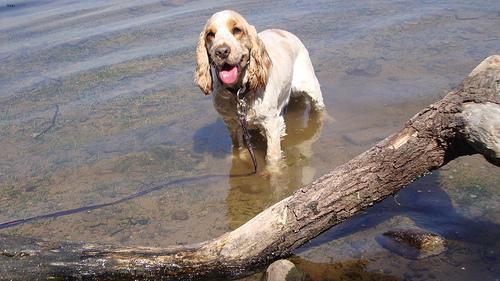
english cocker spaniel